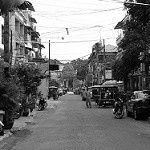
Label: B & W